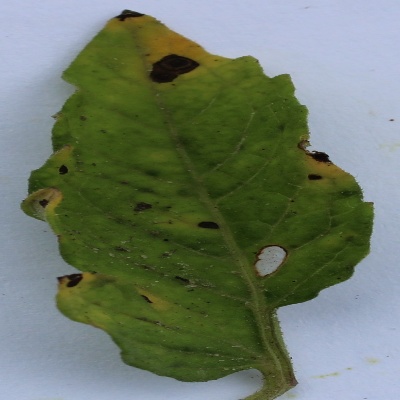
Crop: Tomato
Condition: septoria leaf spot